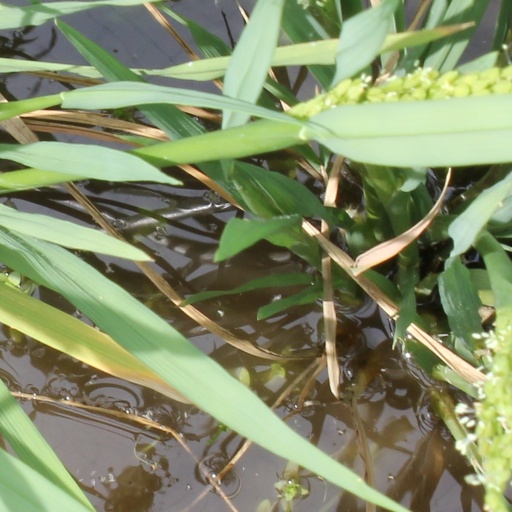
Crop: rice